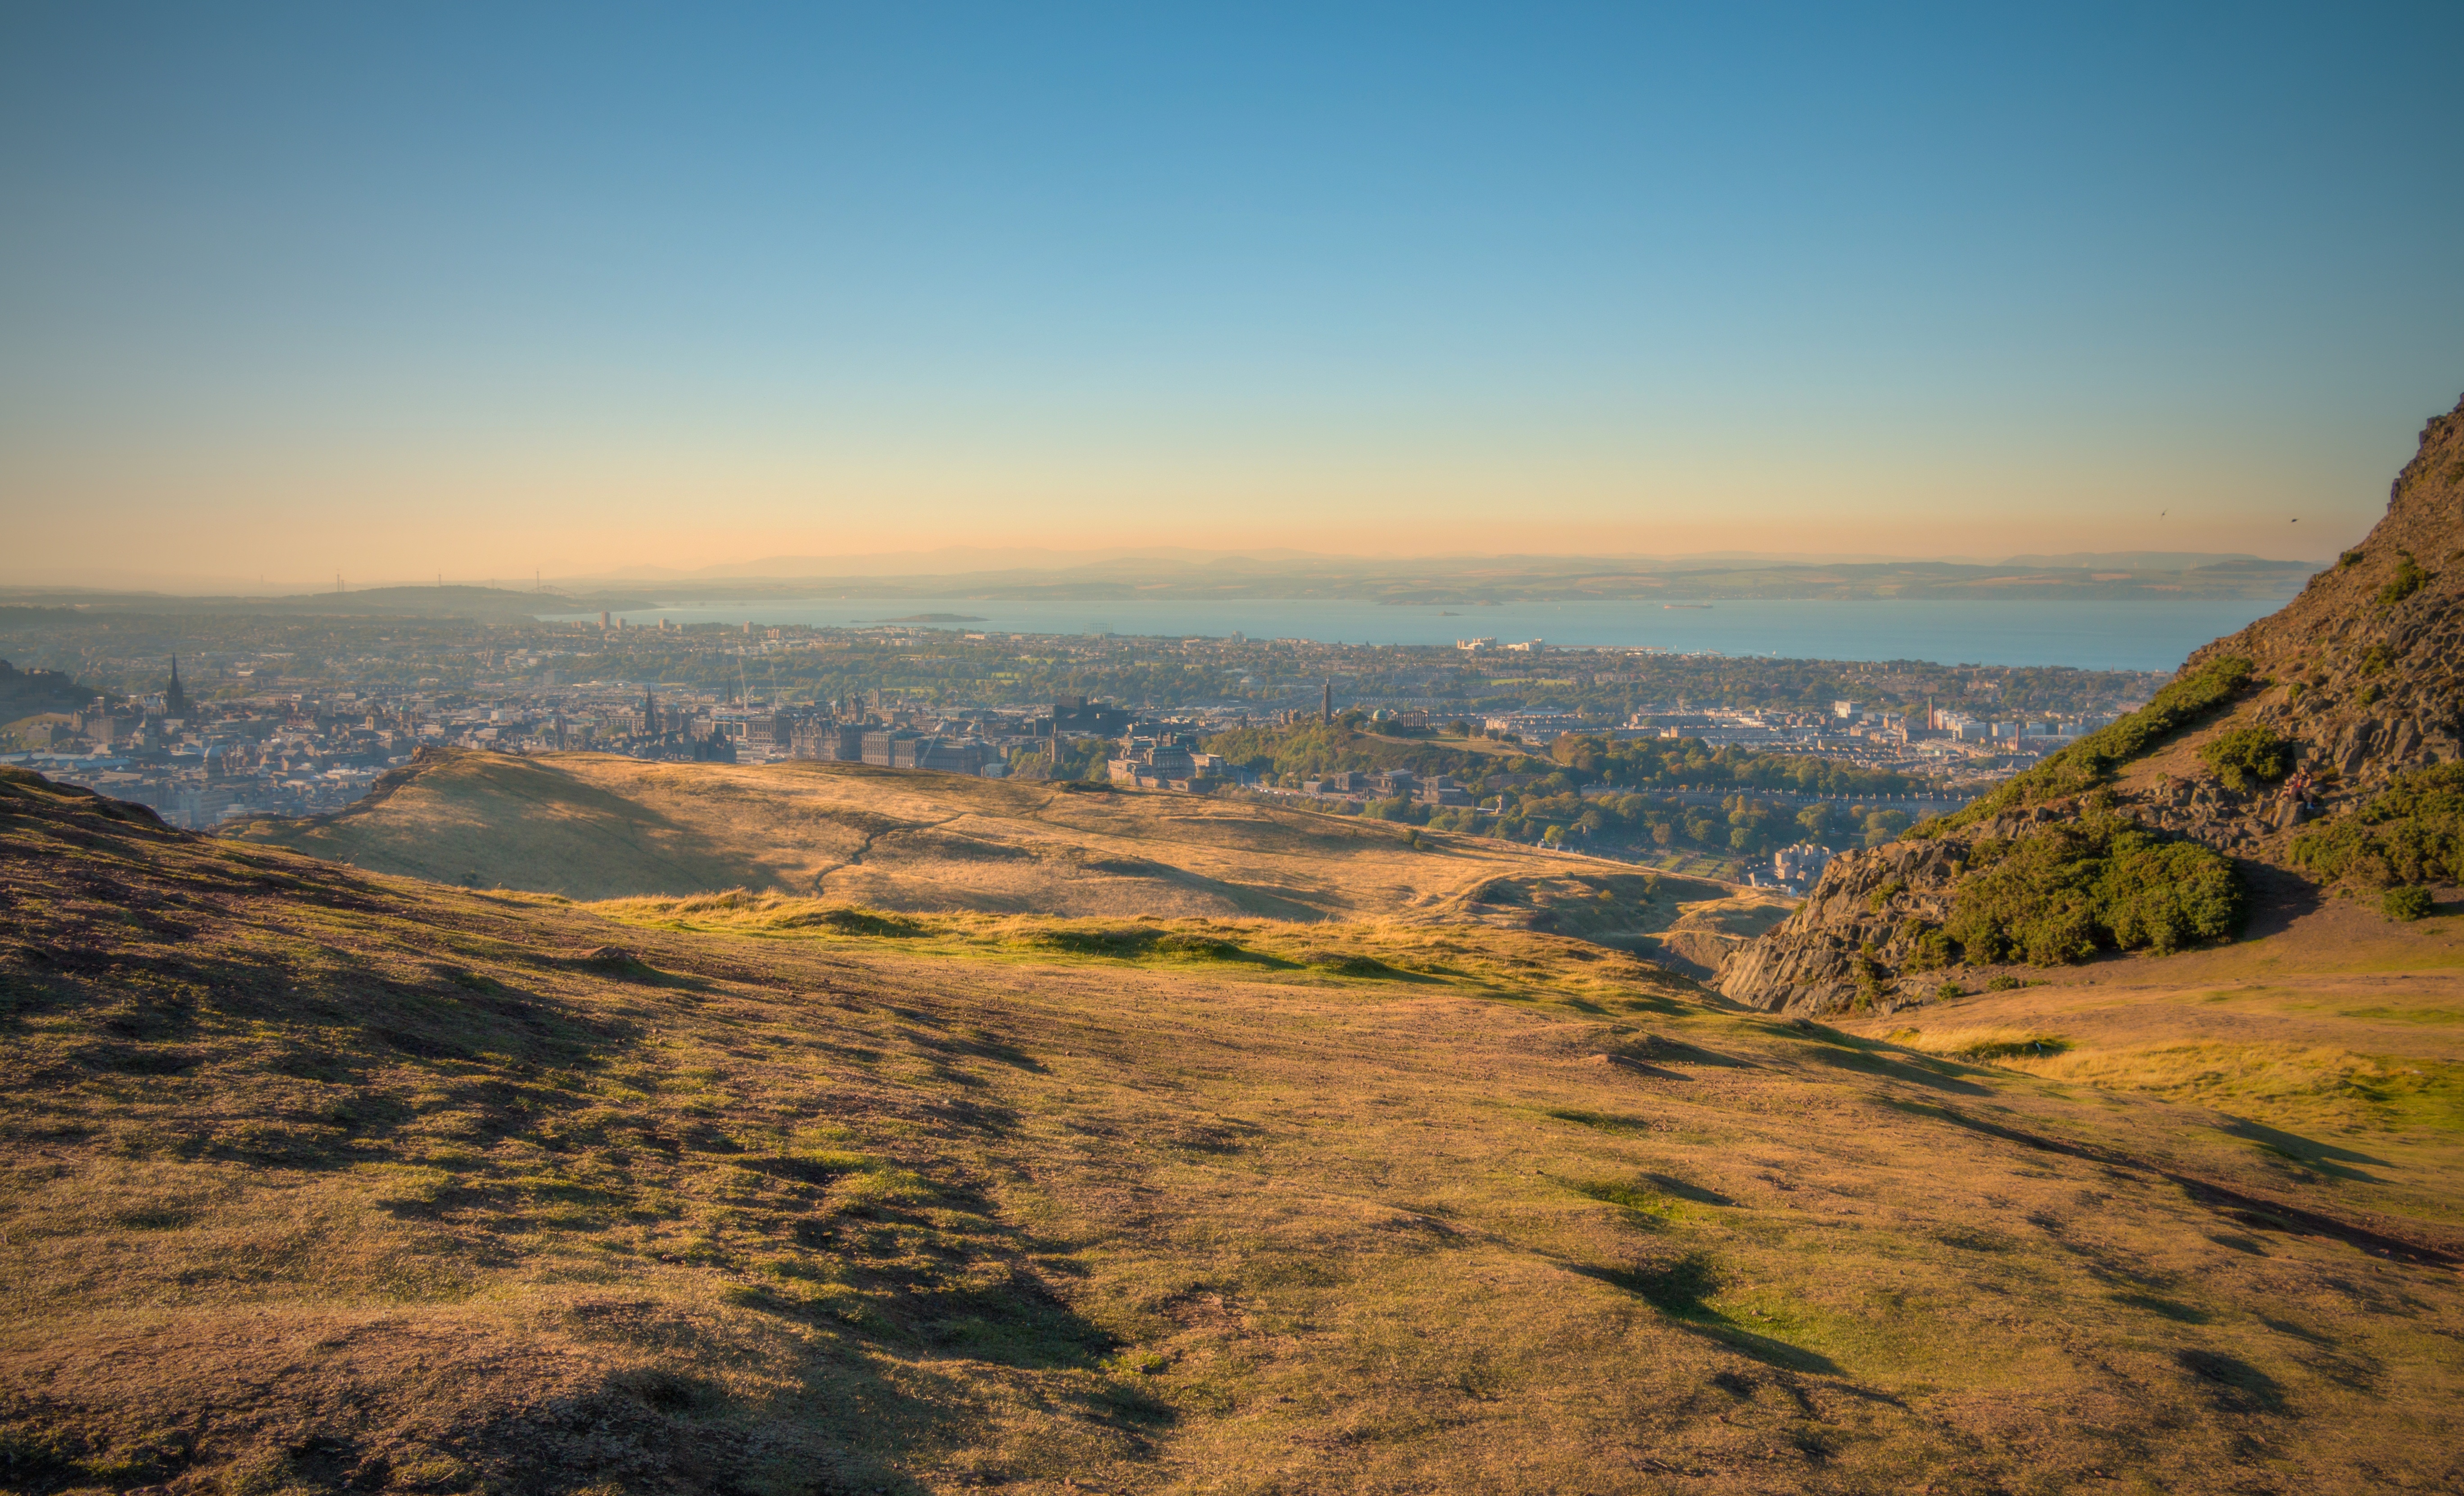
landscape, sea, nature, rock, horizon, wilderness, mountain, sunrise, sunset, morning, hill, dawn, valley, mountain range, panorama, dusk, ridge, mountains, plateau, scotland, edinburgh, fell, loch, highlands, landform, firth of forth, view of edinburgh, arthur's seat, geographical feature, mountainous landforms